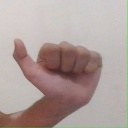
अक्षर: त